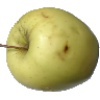
Label: Apple Golden 2